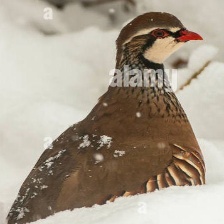
Species: SNOW PARTRIDGE
Scientific name: LERWA LERWA
ImageNet parent category: partridge